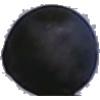
Label: blue_grape